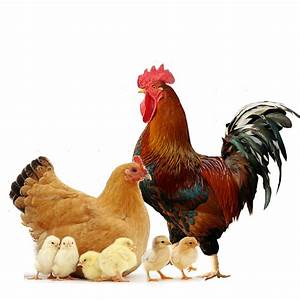
Label: gallina